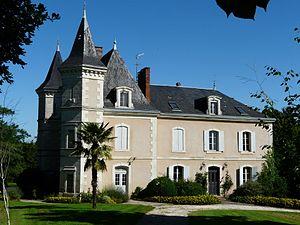
Le château de Monciaux, Bourrou, Dordogne, France.
Bourrou est une commune française rurale située dans le département de la Dordogne, en région Nouvelle-Aquitaine.